George McA. Miller House

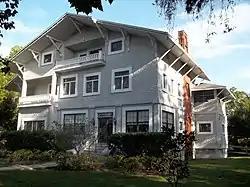
The George McA. Miller House

The George McA. Miller House (also known as the Ruskin Women's Club) is a historic home in Ruskin, Florida. It is located at 508 Tamiami Trail. It was built in early 1900s as the residence of George McAnelly Miller, president of Ruskin College and his wife Addie Dickman Miller, the college's vice-president. It currently houses the Ruskin Woman's Club.